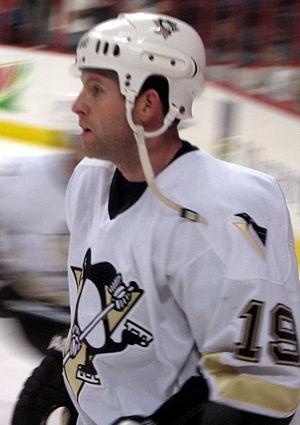
Ryan Whitney est un joueur professionnel américain de hockey sur glace. Il évolue en tant que défenseur.